Rif Dimashq offensive (February–April 2018)

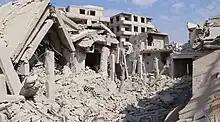
Area in Zamalka that was destroyed by the bombardment.

On the evening of 18 February 2018, heavy artillery and airstrikes began targeting the rebel-held East Ghouta enclave. The Syrian Air Force launched large-scale air raids over the region, with warplanes reportedly striking rebel defensive positions, hospitals, and residential areas in and around the district towns of Douma, Hamouriyah, Saqba and Mesraba. Accompanying artillery shelling and rocket strikes pounded rebel territory. Overall, 260 rocket and air-strikes were conducted during the day. By the following day, the strikes had reportedly killed 94 civilians. Concurrently, government troops were preparing for a ground assault, establishing positions on both the western and eastern axis of the pocket. Early rebel retaliatory mortar attacks on central Damascus killed one civilian. Around midnight between 19 and 20 February, the Russian Air Force joined the offensive as well, targeting several rebel-held districts.